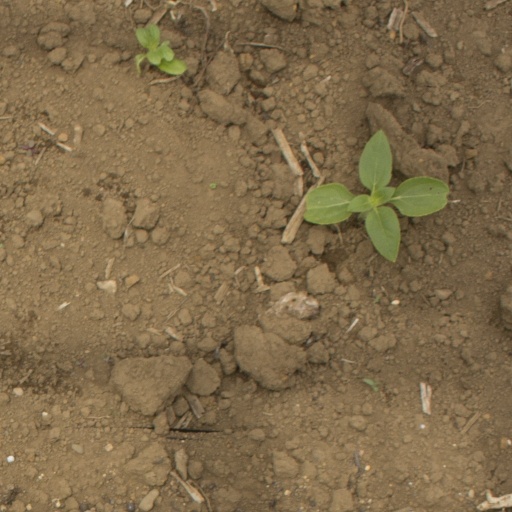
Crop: Jerusalem artichoke